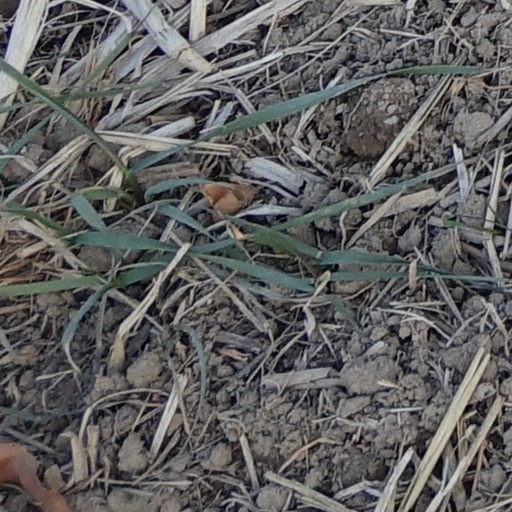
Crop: wheat